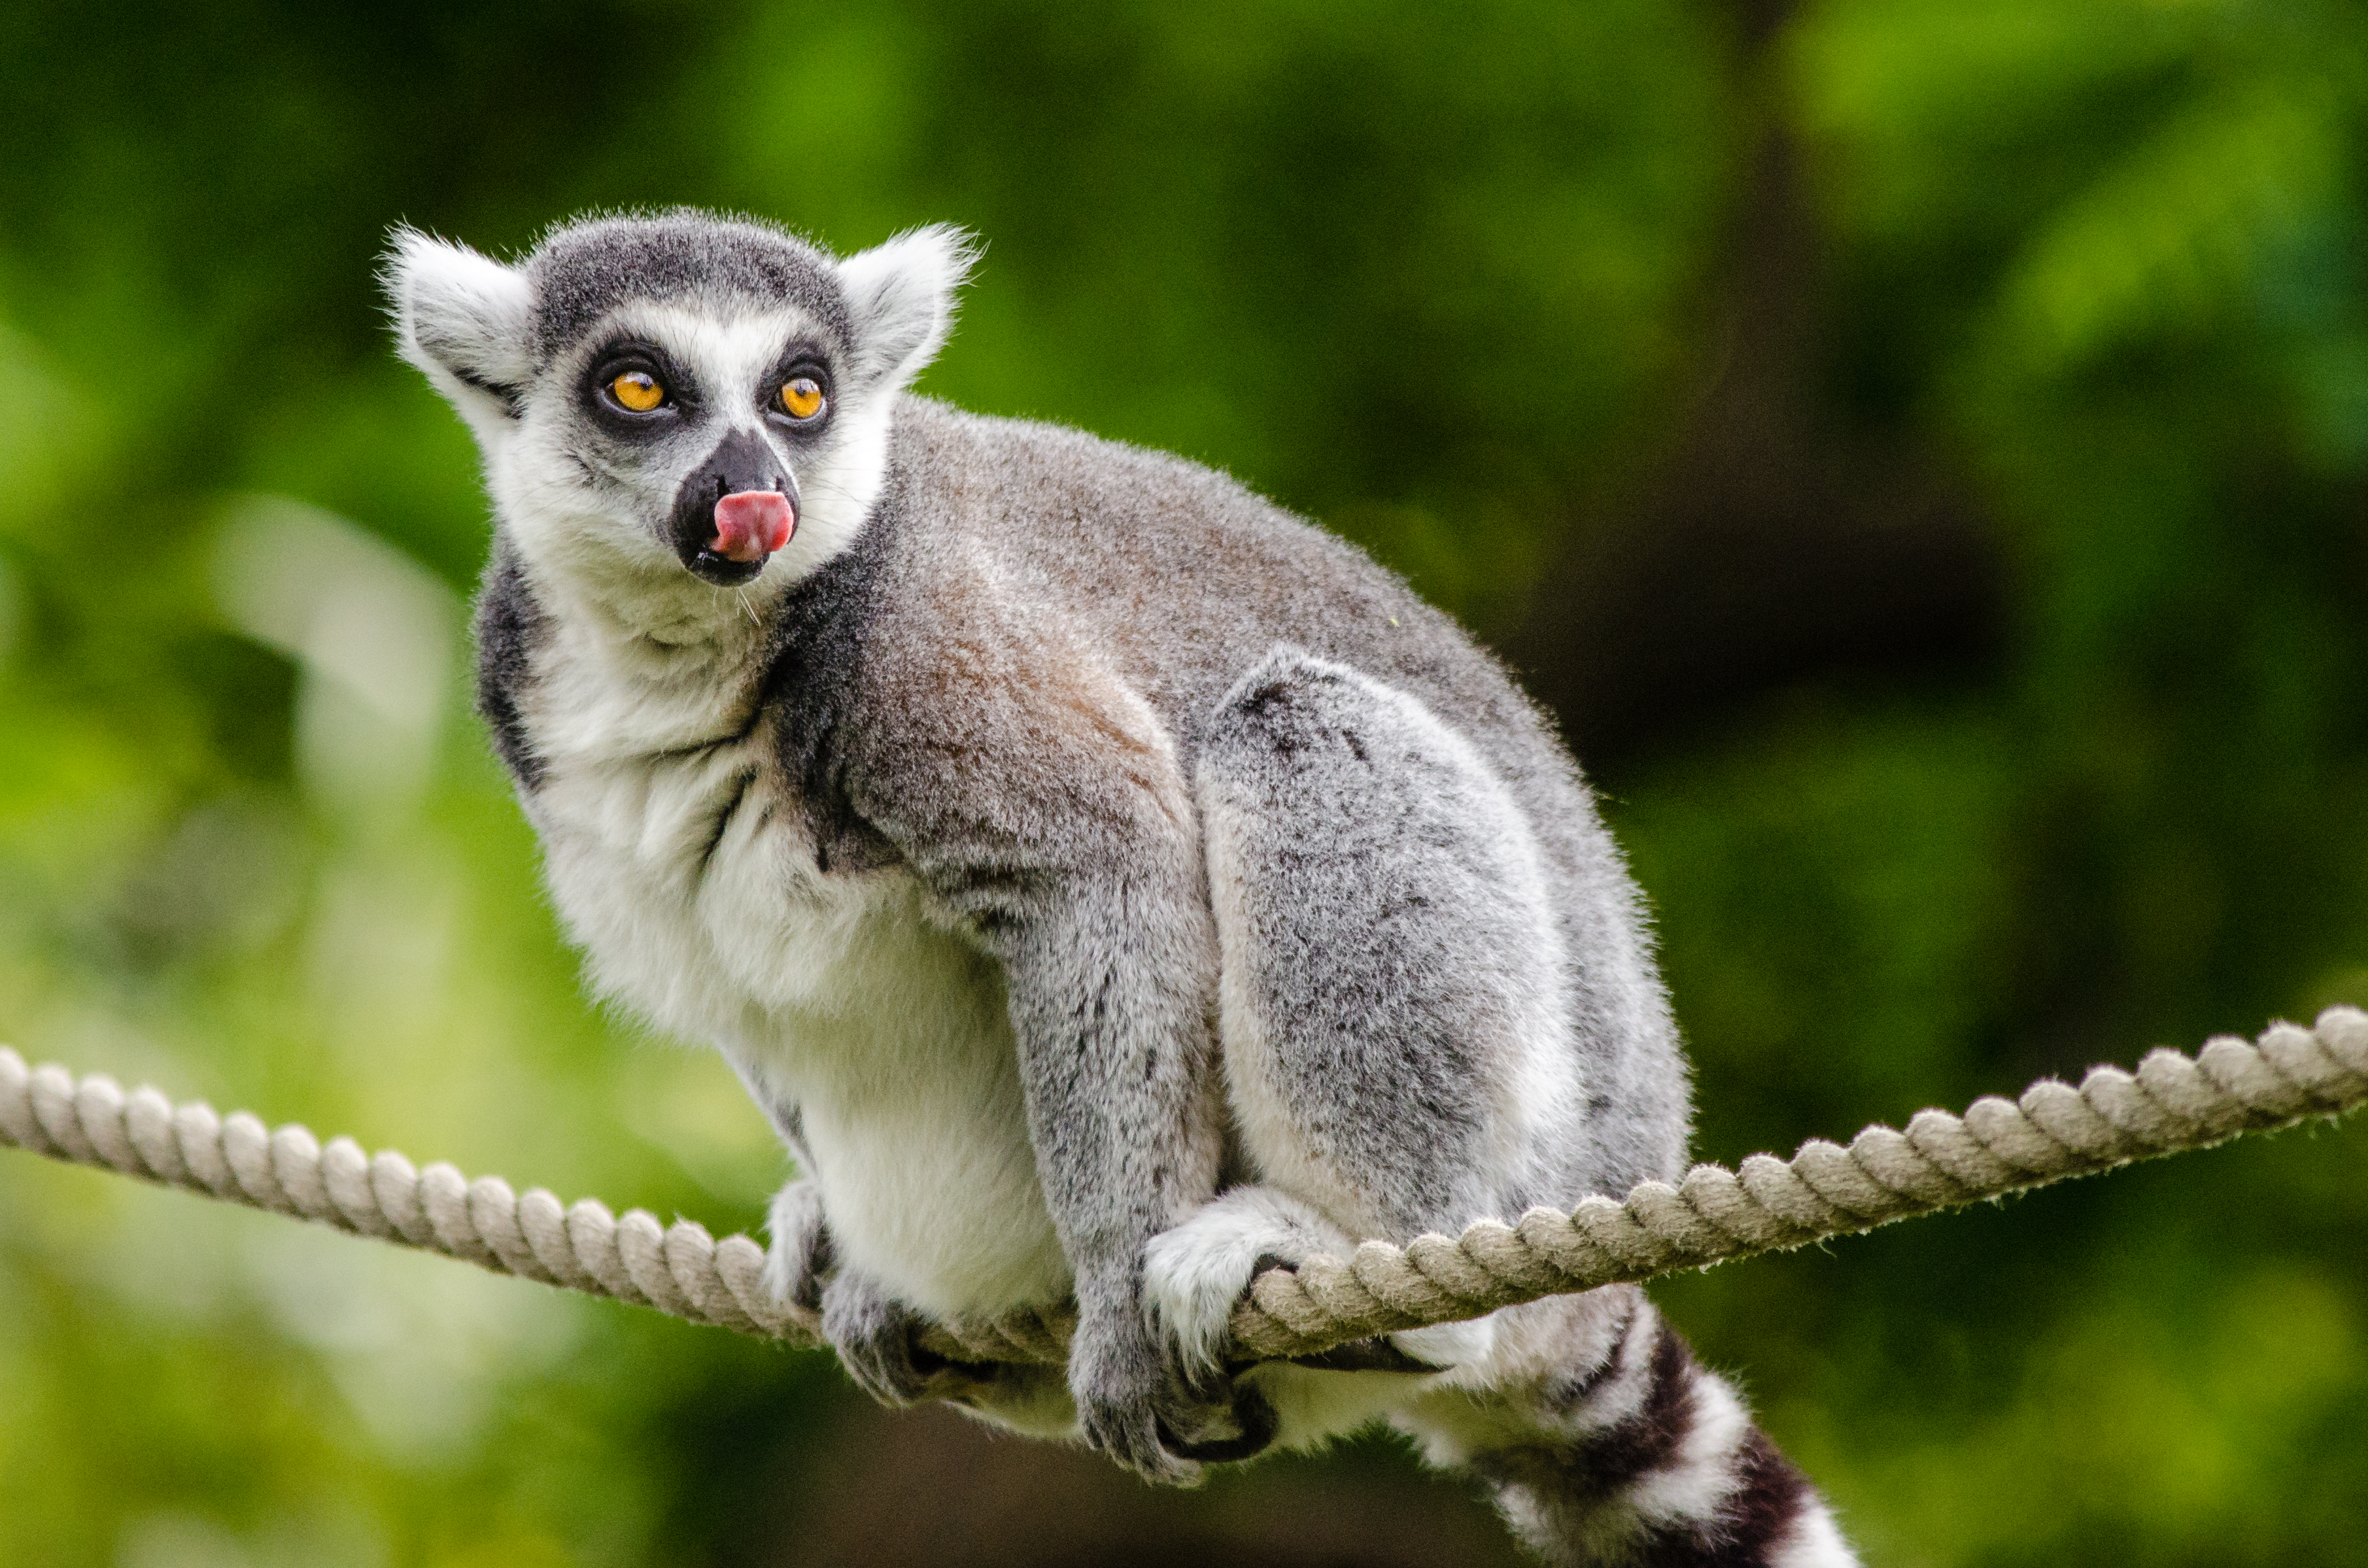
tree, nature, branch, bokeh, ring, feet, animal, cute, wildlife, zoo, fur, mammal, nikon, fauna, primate, squirrel monkey, eyes, hands, animals, madagascar, vertebrate, tier, ss, fell, augen, baum, adorable, lemur, d7000, niedlich, tailed, catta, katta, tierpart, hnde, fse, madagaskar, 300mm, macaque, new world monkey